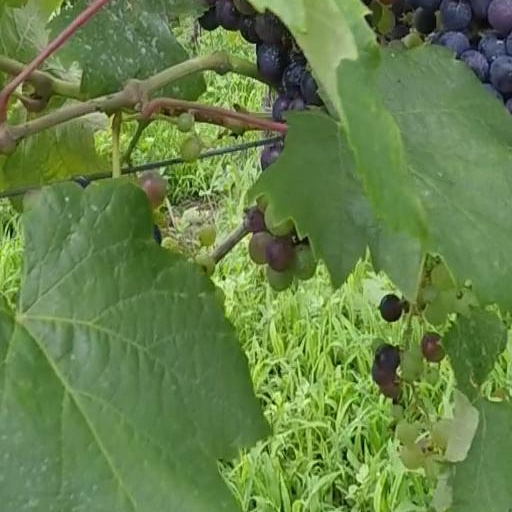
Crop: grape